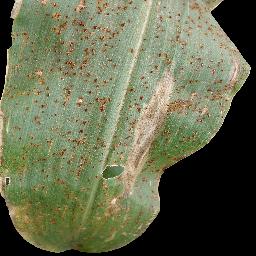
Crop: corn
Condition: (maize)_common_rust